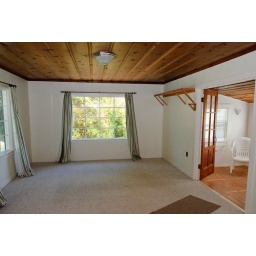
Considering moving from our place in Santa Rosa to this cute house in Sebastopol